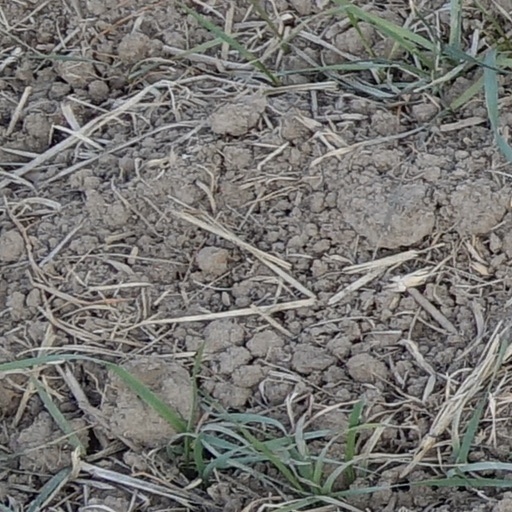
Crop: wheat